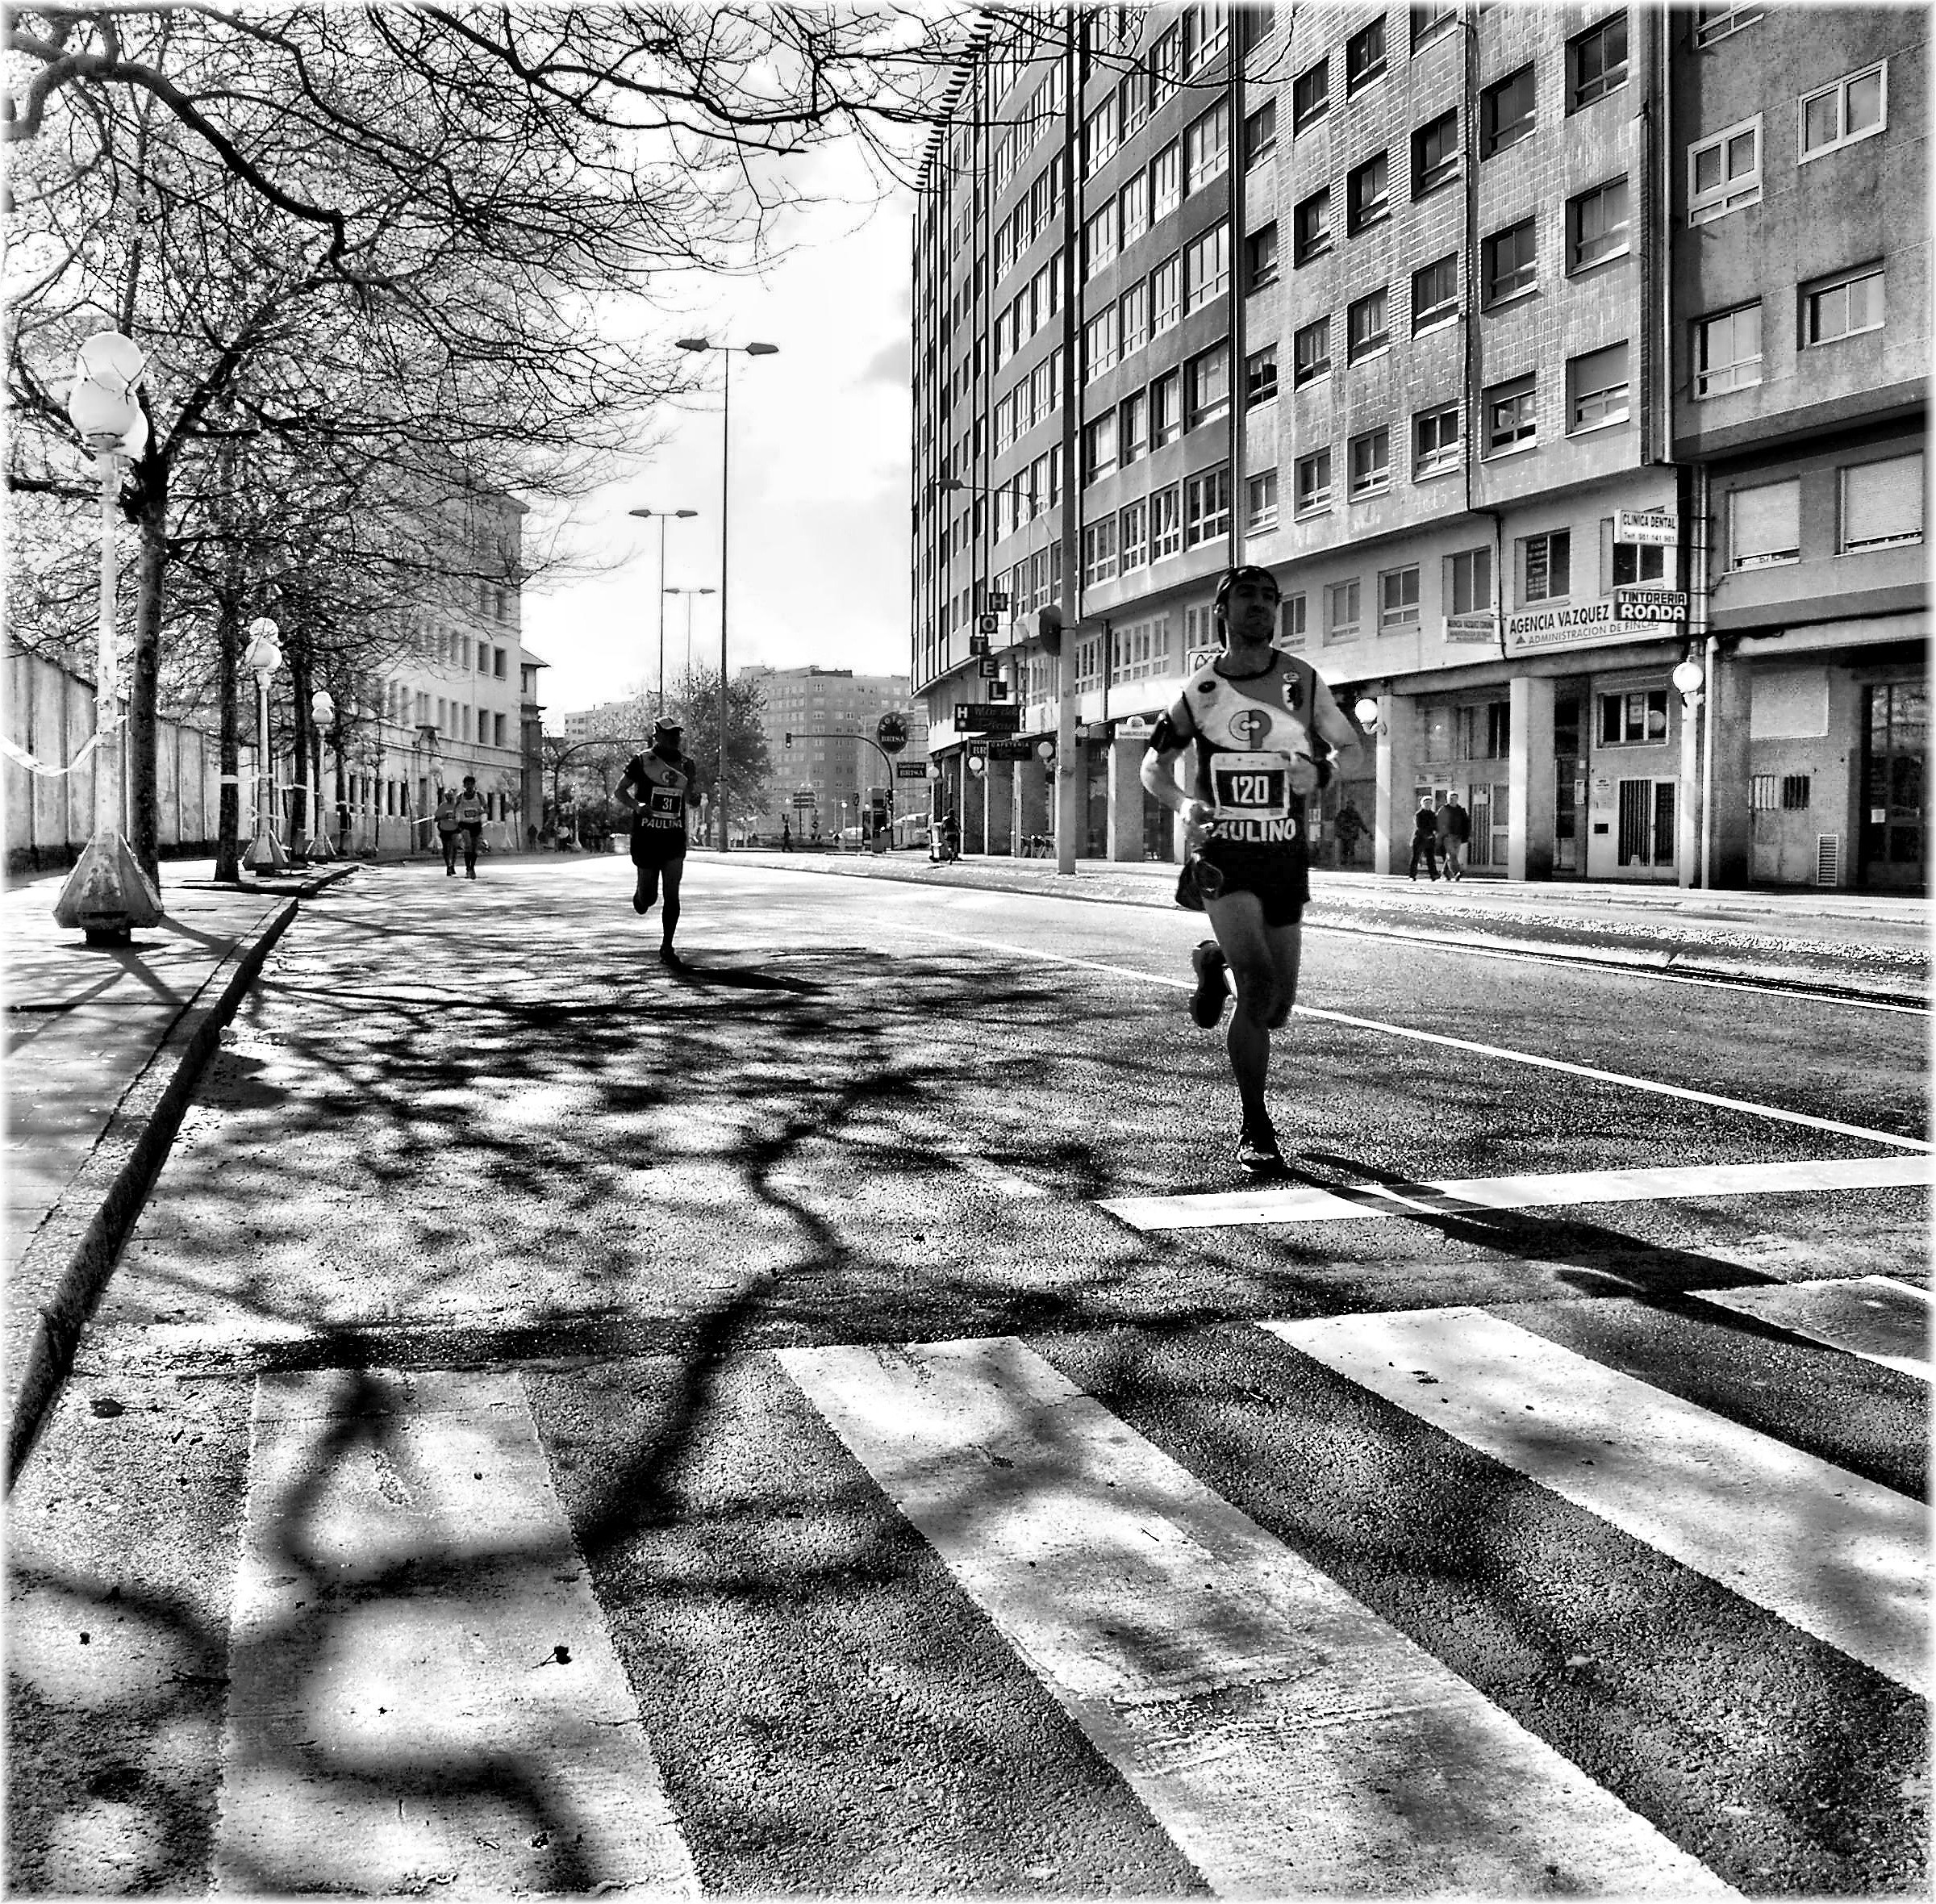
pedestrian, black and white, road, street, photography, city, line, monochrome, lane, infrastructure, symmetry, shape, neighbourhood, road surface, urban area, monochrome photography, residential area